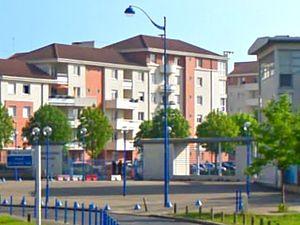
Dugny - caserne
Dugny, est une commune française située dans le département de la Seine-Saint-Denis, en région Île-de-France. Ses habitants sont appelés les Dugnysiens et les Dugnysiennes.